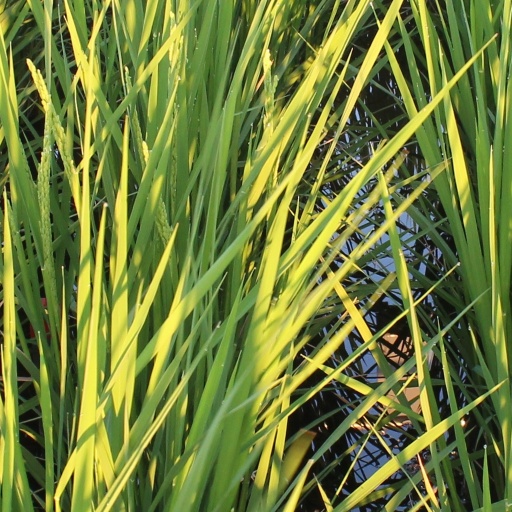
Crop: rice